Paranthodon

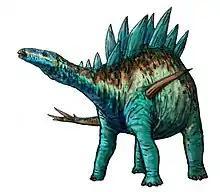
A small-headed dinosaur standing on four legs. The back has numerous bony plates extending upward.

Thirteen teeth are preserved in "Paranthodon", but as they extend to the back of the maxilla there were possibly more in life. The teeth are symmetrical as in stegosaurs except "Chungkingosaurus". Along the base of the tooth crown there is a swelling (cingulum), which is seen in all other known stegosaurid teeth except "Huayangosaurus". The teeth have a middle ridge, with five fewer prominent ridges on either side. This is similar to the size ridges seen on "Kentrosaurus". Like all stegosaurians, the denticles on the teeth are rounded at the tips, in contrast to ankylosaurians. Also, like "Huayangosaurus", but unlike "Kentrosaurus" and "Stegosaurus", "Paranthodon" possesses a prominent buccal margination (a ridge beside the tooth row). "Paranthodon" teeth preserve wear, but wear is absent on most teeth, similar to "Huayangosaurus", meaning it is likely that "Paranthodon" lacked occlusion between teeth.